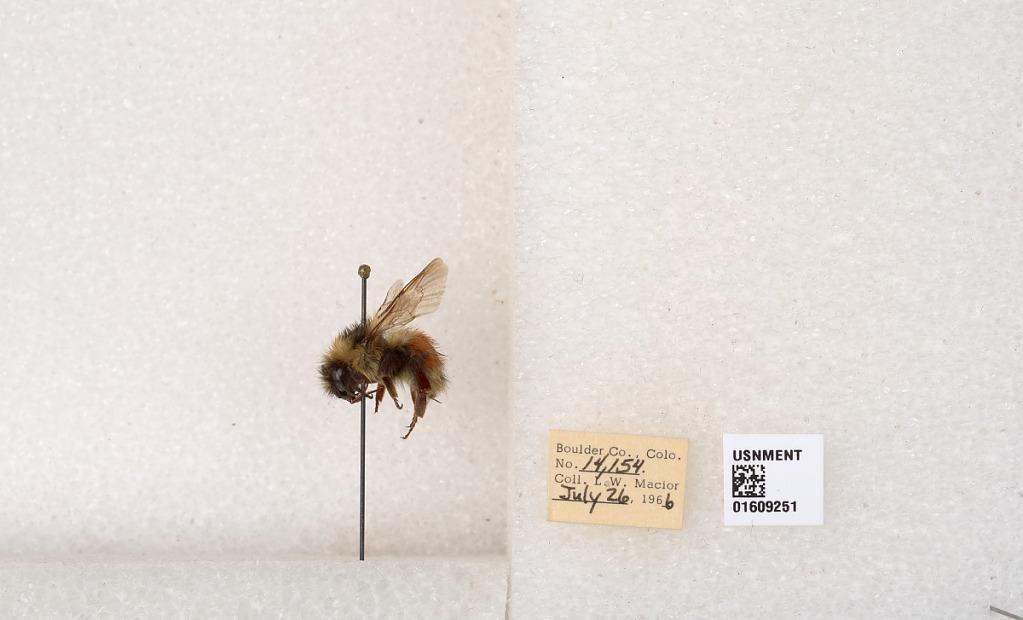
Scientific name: Bombus (Pyrobombus) sylvicola Kirby
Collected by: L. Macior
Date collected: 1966-7-26
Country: United States
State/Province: Colorado
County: Boulder
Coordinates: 40.0263, -105.3